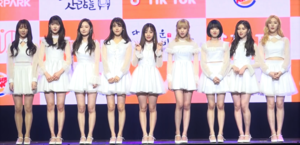
Uni.T était un girl group sud-coréen formé par The Unit Culture Industry Company via l'émission The Unit de KBS. Le groupe était composé de neuf membres : Jiwon, Woohee, Yoonjo, ZN, NC.A, Euijin, Yebin, Hyunjoo et Suji.